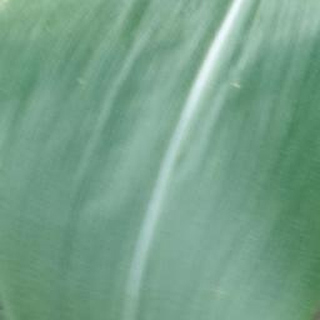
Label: healthy_corn